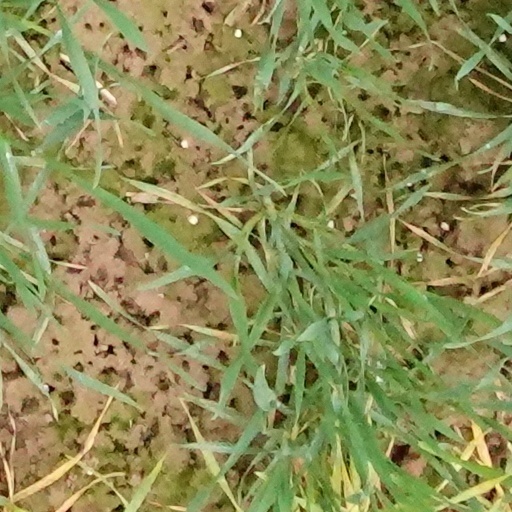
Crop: wheat